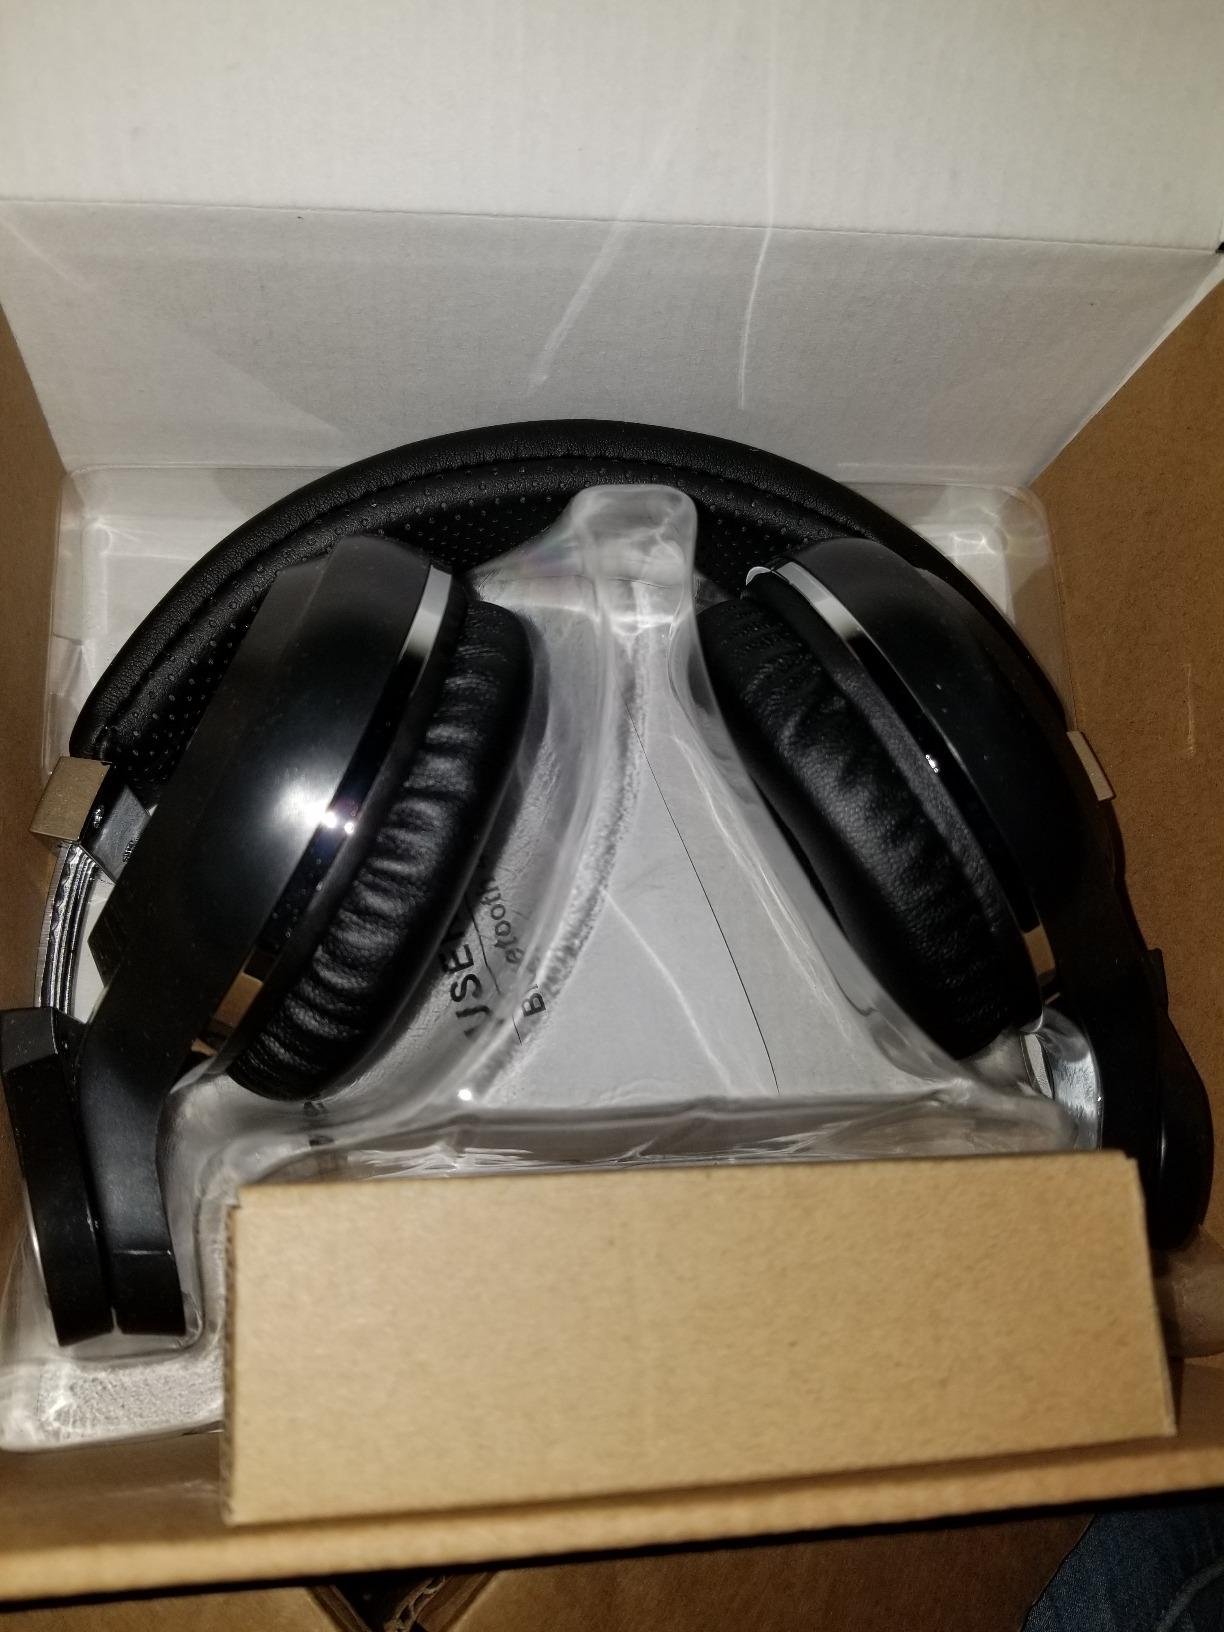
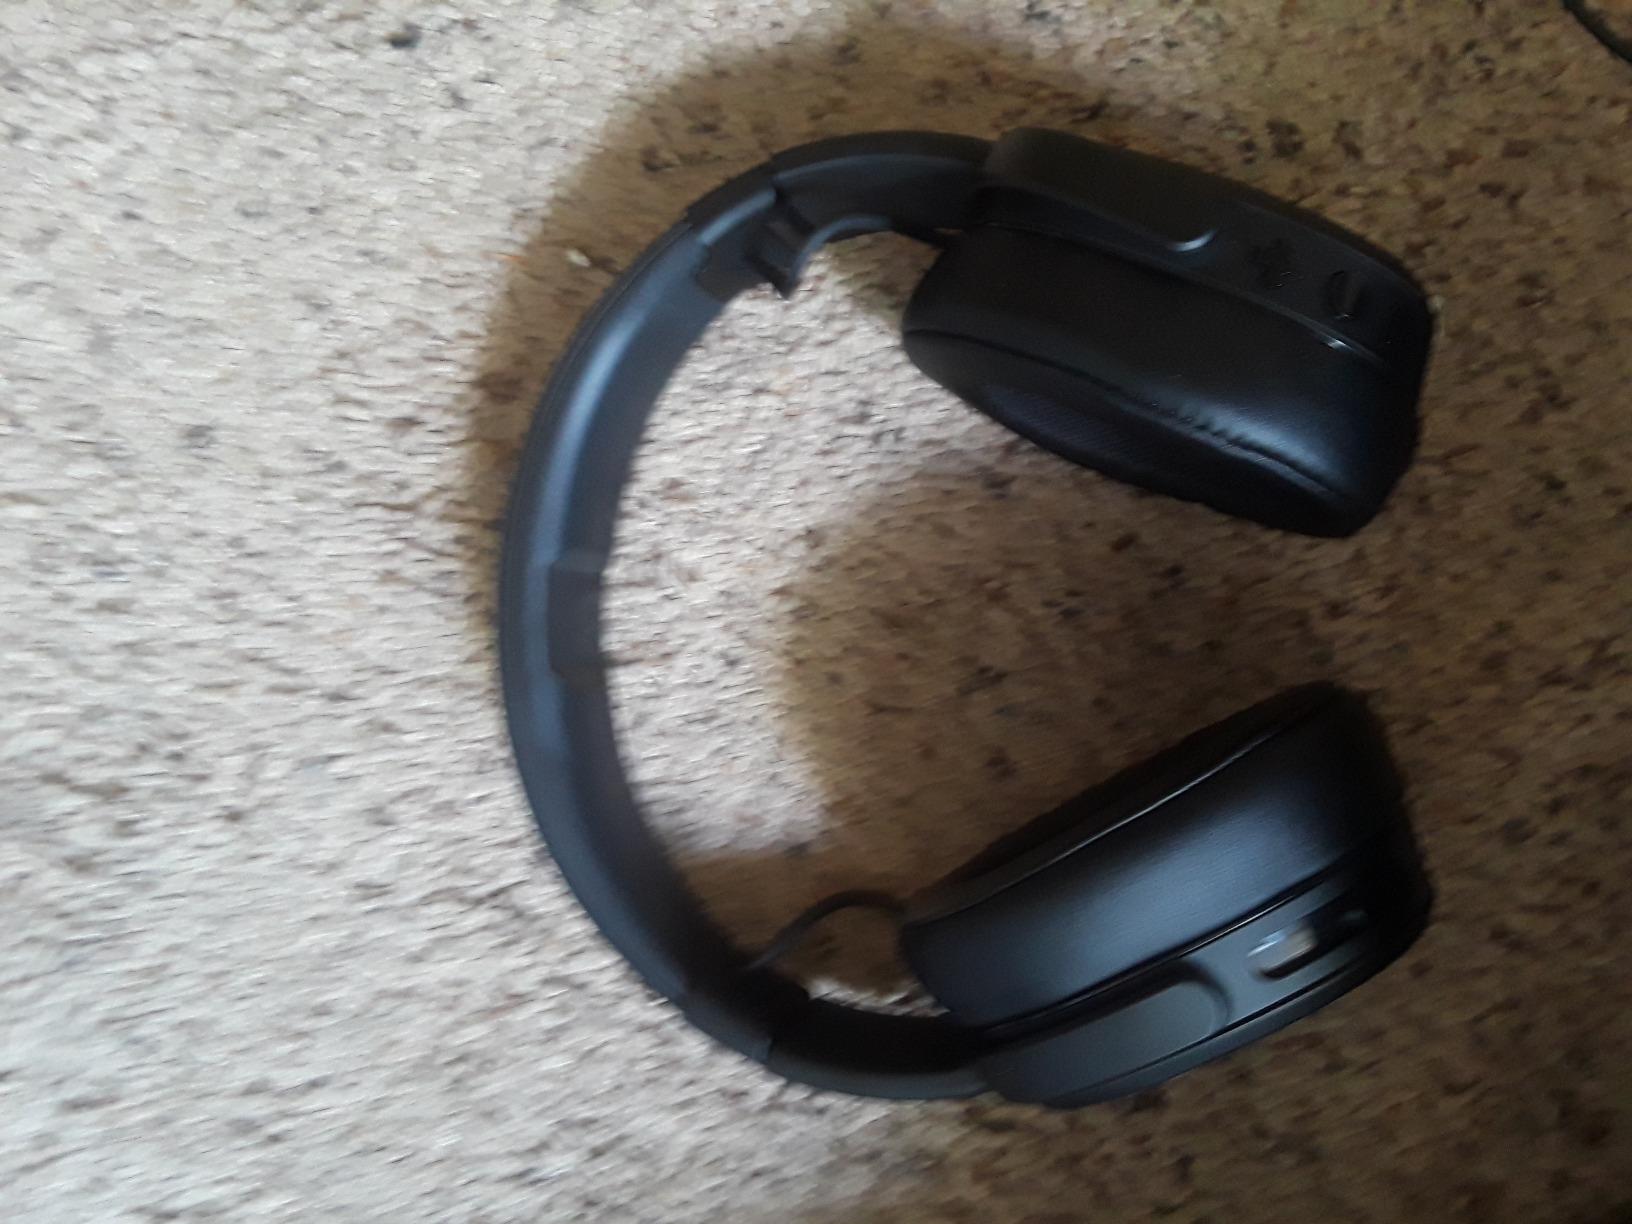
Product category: headphones
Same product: no